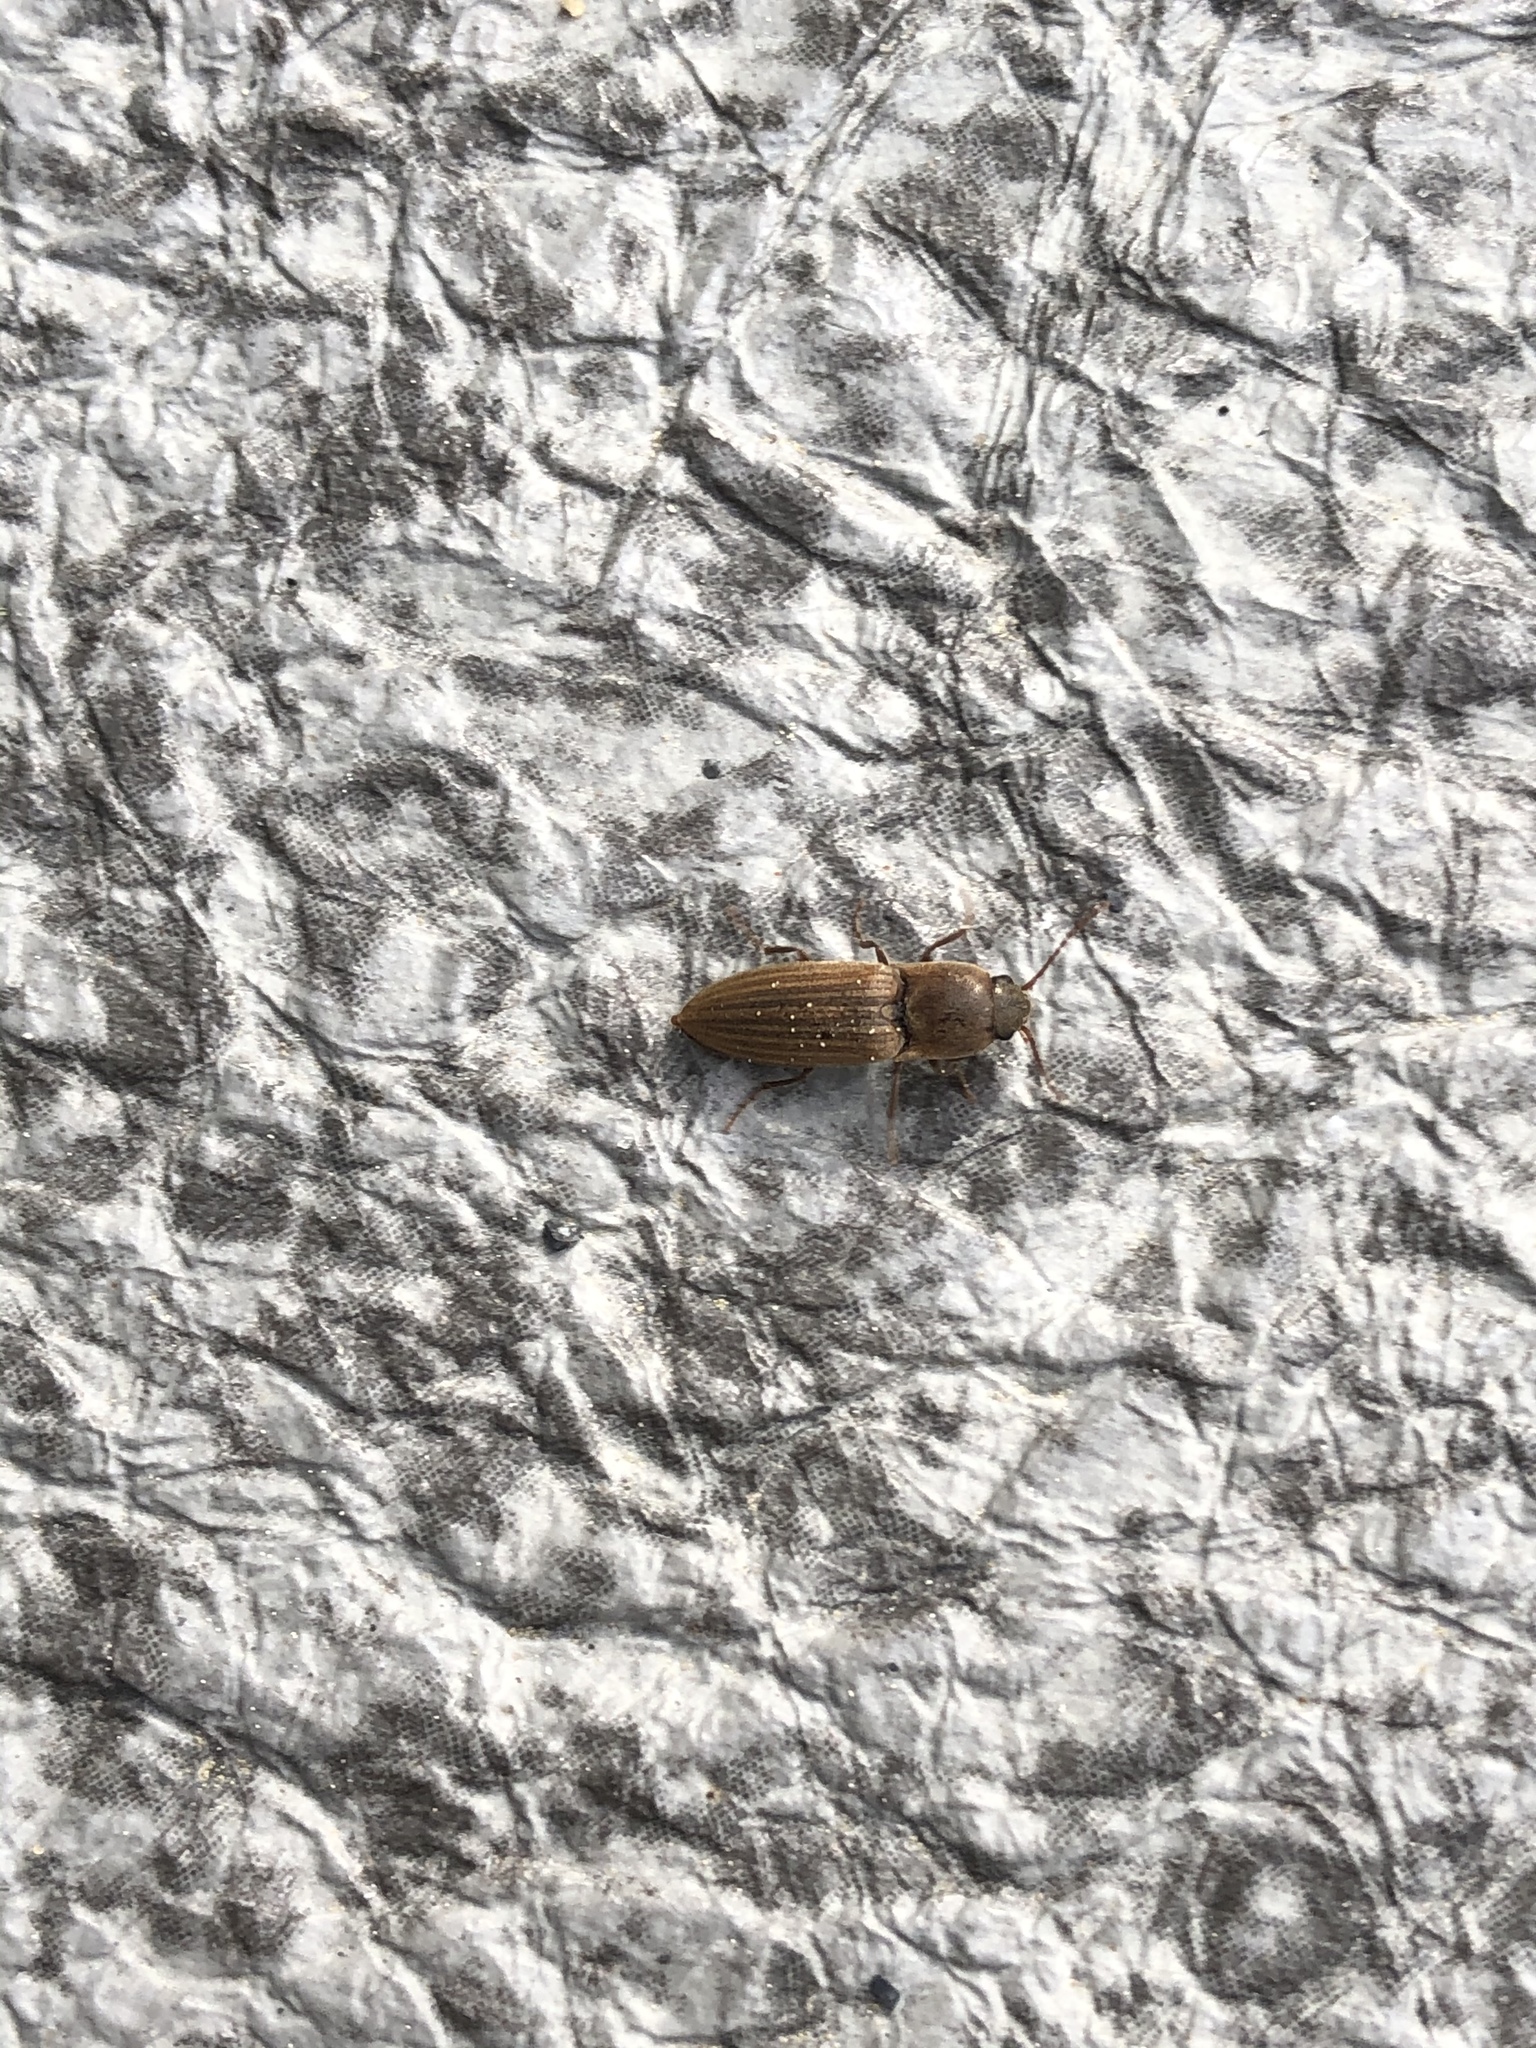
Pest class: clickbeetles_wireworms